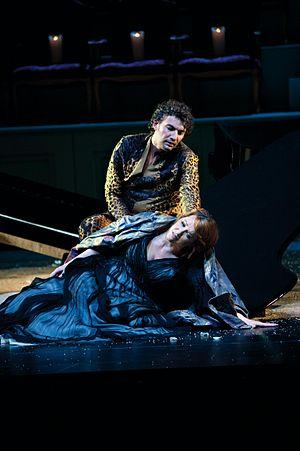
Ariadne auf Naxos, op. 60 est un opéra allemand en un prologue et un acte de Richard Strauss sur un livret d'Hugo von Hofmannsthal, créé le 25 octobre 1912 dans la petite salle du Neues Königliches Hoftheater de Stuttgart, puis dans une nouvelle version le 4 octobre 1916 à Vienne.